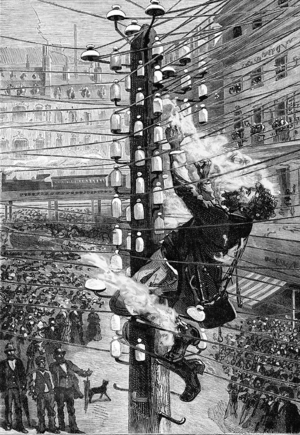
L'électrisation est le passage d'un courant électrique dans le corps d'un Homme ou d'un animal, ce qui peut entrainer une atteinte des tissus et des organes. Elle peut être accidentelle ou provoquée.